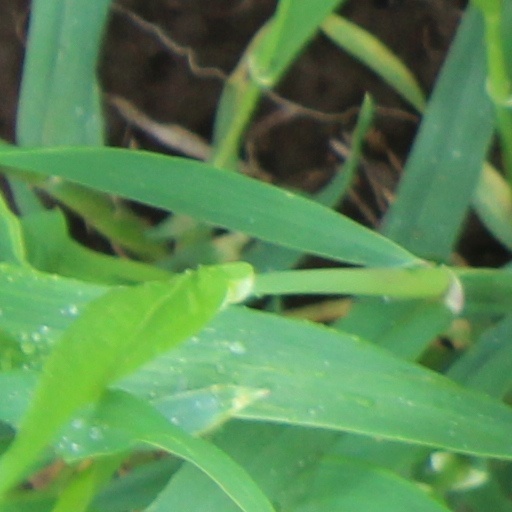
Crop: wheat